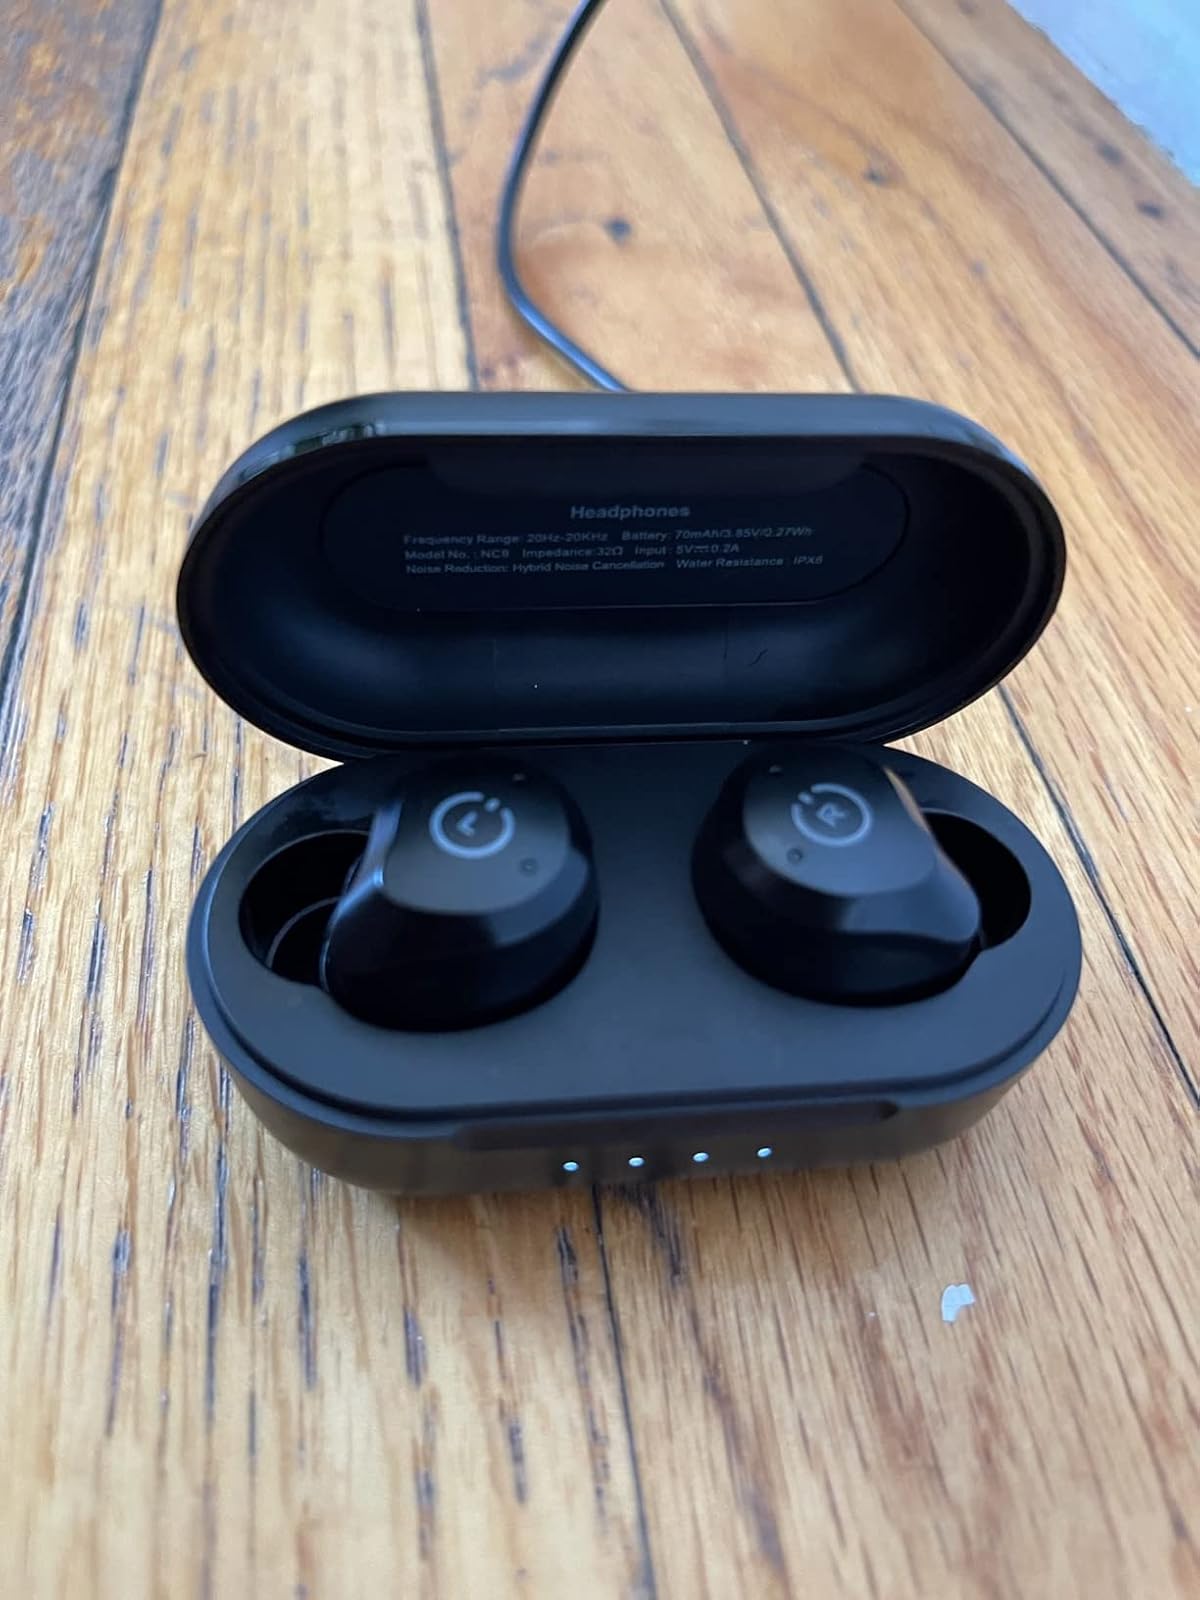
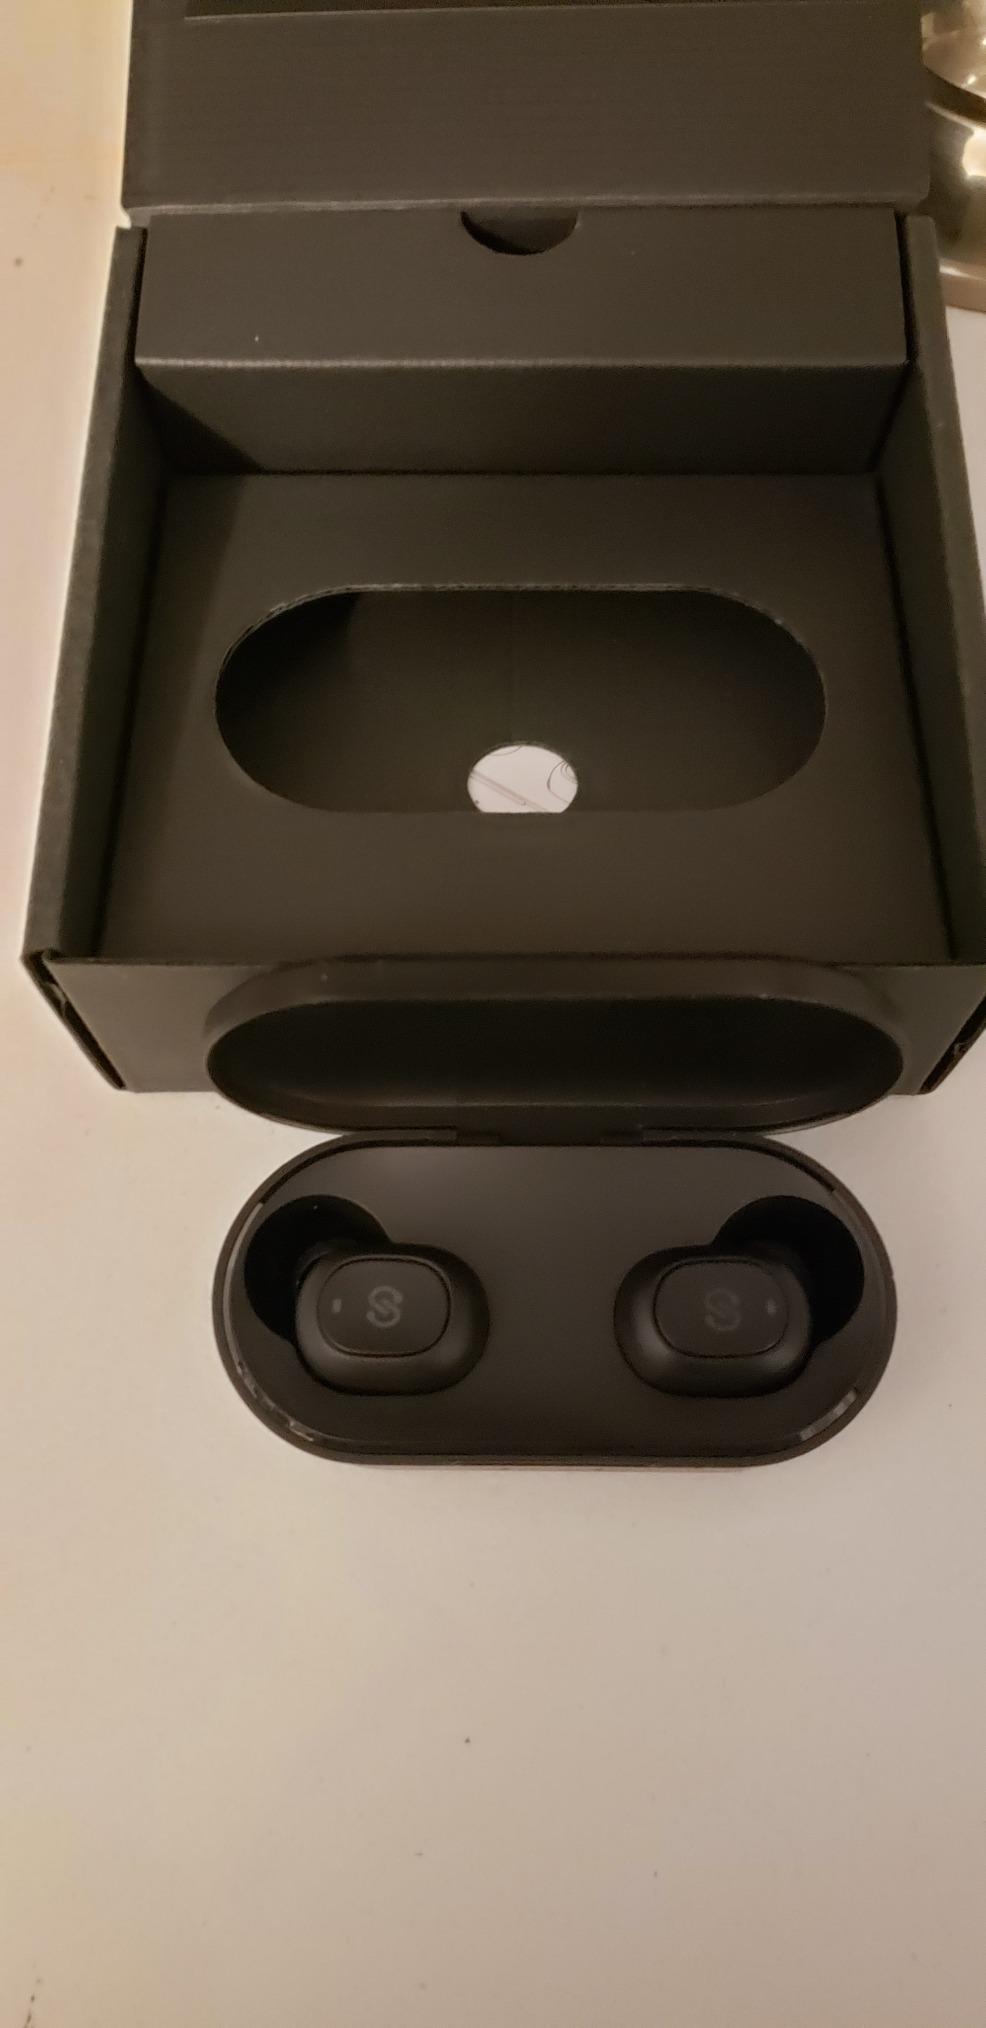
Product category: earbuds
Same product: no